Cape Breton University

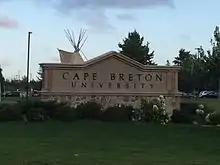
The main sign for the university, located in front of the Culture and Heritage Centre

In 1982, the Nova Scotia government granted CCB a charter for granting university degrees and the institution renamed itself as the University College of Cape Breton (UCCB). UCCB was the first university college in Canada and united diverse education streams such as the liberal arts and sciences with technological and vocational diploma programs.